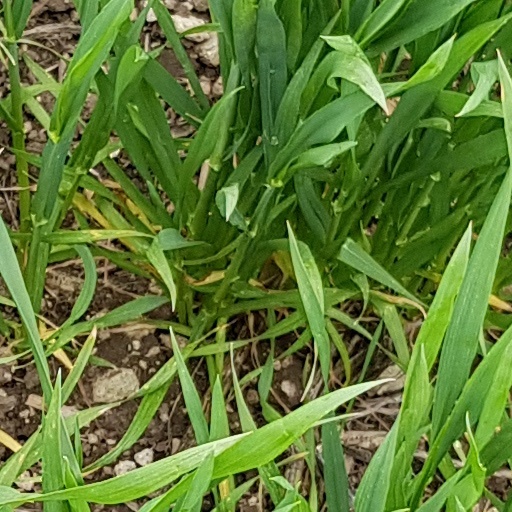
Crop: wheat